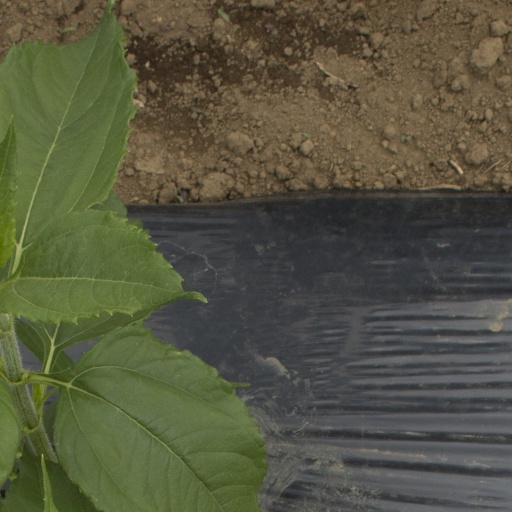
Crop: Jerusalem artichoke